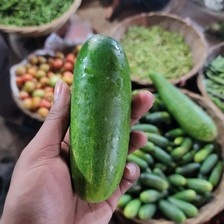
Label: cucumber